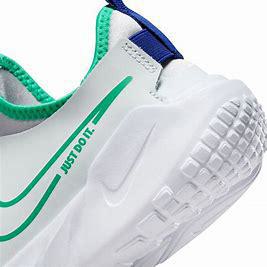
Brand: Nike
Model: Flex Runner 2